101st Airborne Division

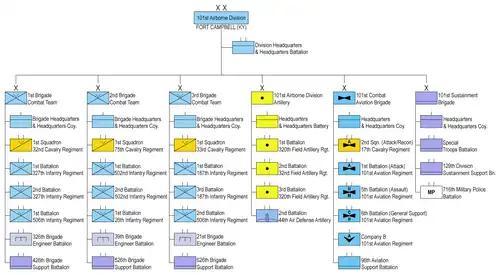
101st Airborne Division organization April 2025.

On 21 September 2016, an article from "The Leaf-Chronicle" reported that Battery C, 1st Battalion, 320th Field Artillery Regiment, 2nd Brigade Combat Team, 101st Airborne Division had been successfully conducting artillery raids against the Islamic State in Iraq and the Levant. Battery C is said to have executed hundreds of missions and fired thousands of rounds in support of ISF operations since arriving in theatre in late May.